Khash, Iran

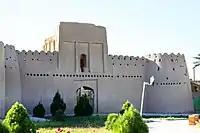
Heydar Abad Castle in Khash city

The city of Khash was located in the middle of the Iranshahr-Zahedan road. historically, due to the strategic location of the city in the middle of the province, it was the center of the political administration of Iran's Balochistan in the west. The city of Khash is located on the route of the desalinated sea water pipeline from Arabian sea to the east of Iran, which supplies the water needed by industries. Also, the drinking water of the city is supplied through Karvander dam.